Isaac Hunsberger House

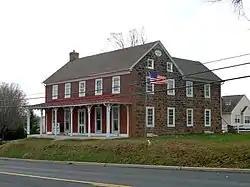
Isaac Hunsberger House, April 2011

The Isaac Hunsberger House is an historic American home which is located in Limerick Township, Montgomery County, Pennsylvania.